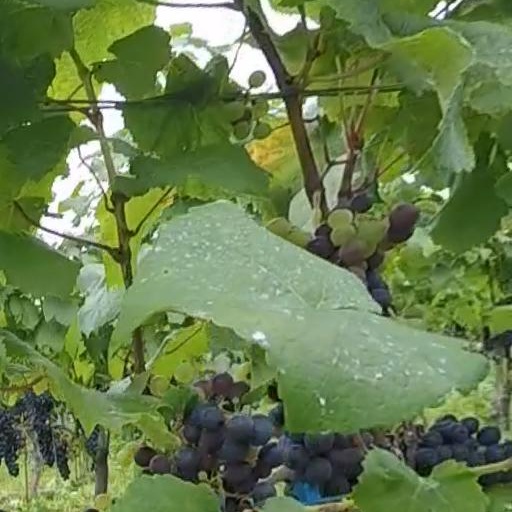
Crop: grape